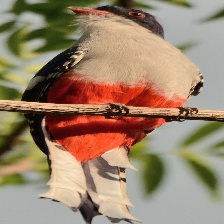
Species: CUBAN TROGON
Scientific name: PRIOTELUS TEMNURUS